List of governors of Pennsylvania

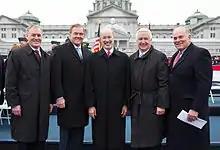
Five governors of the Commonwealth of Pennsylvania who have served since 1995, (left to right): Mark Schweiker, Tom Ridge, Tom Wolf, Tom Corbett and Ed Rendell, pose in front of the east facade of the Pennsylvania State Capitol in Harrisburg at Wolf's January 2015 gubernatorial inauguration

The 1790 constitution abolished the council and replaced the president with a governor, and established a three-year term for governor commencing on the third Tuesday of the December following the election, with governors not allowed to serve more than nine out of any twelve years. The 1838 constitution moved the start of the term to the third Tuesday of the January following the election, and allowed governors to only serve six out of any nine years. The 1874 constitution lengthened the term to four years, and prohibited governors from succeeding themselves. The current constitution of 1968 changed this to allow governors to serve two consecutive terms, with no lifetime limit.